Metropolitan Transit Authority (Victoria)

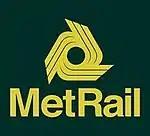
MetRail logo

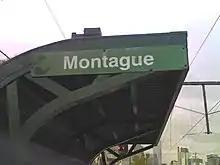
Standard MTA style signage at Montague station

Metropolitan rail services were previously operated by VicRail. The MetRail division was established as part of MTA, and worked closely with the State Transport Authority (STA) to provide suburban rail services. The MTA provided funds to the STA to operate some train services on its behalf and for capital projects relating to MetRail.